Leading Lady (film)

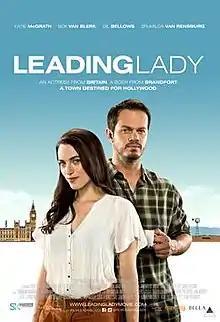

Leading Lady is a 2014 comedy-drama film directed by Henk Pretorius, produced by Llewelynn Greeff, and starring Katie McGrath, Bok van Blerk and Canadian actor Gil Bellows as the film's antagonist, Daniel Taylor, a fictional Hollywood movie director.